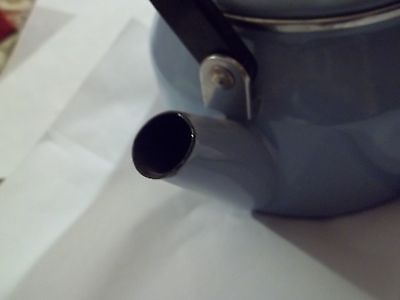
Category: kettle